Pitfour estate

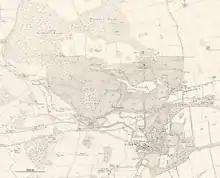
A 19th-century map showing Pitfour House

The Pitfour Estate, in the Buchan area of North-East Scotland, was an ancient barony encompassing most of the extensive Longside Parish, stretching from St Fergus to New Pitsligo. It was purchased in 1700 by James Ferguson of Badifurrow, who became the first Laird of Pitfour.